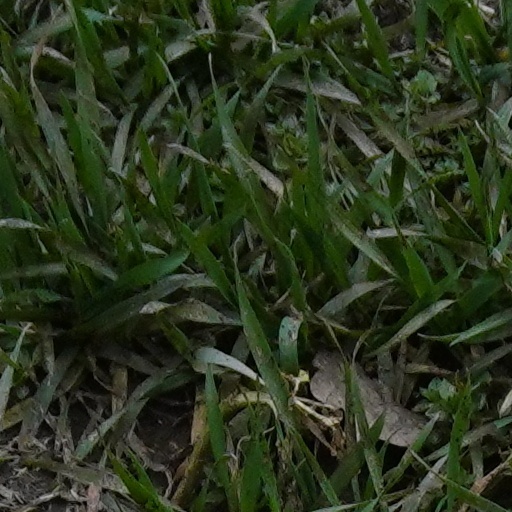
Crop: wheat